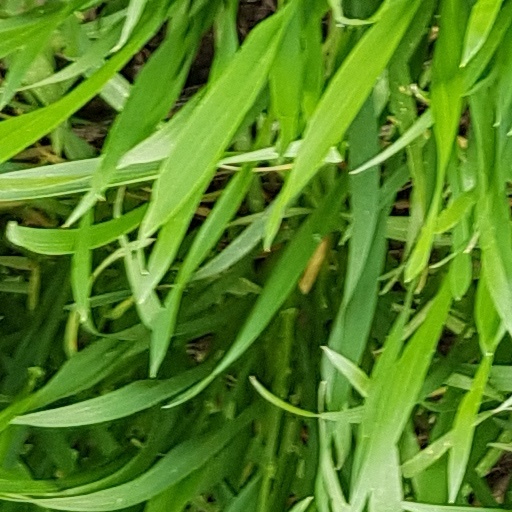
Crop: wheat